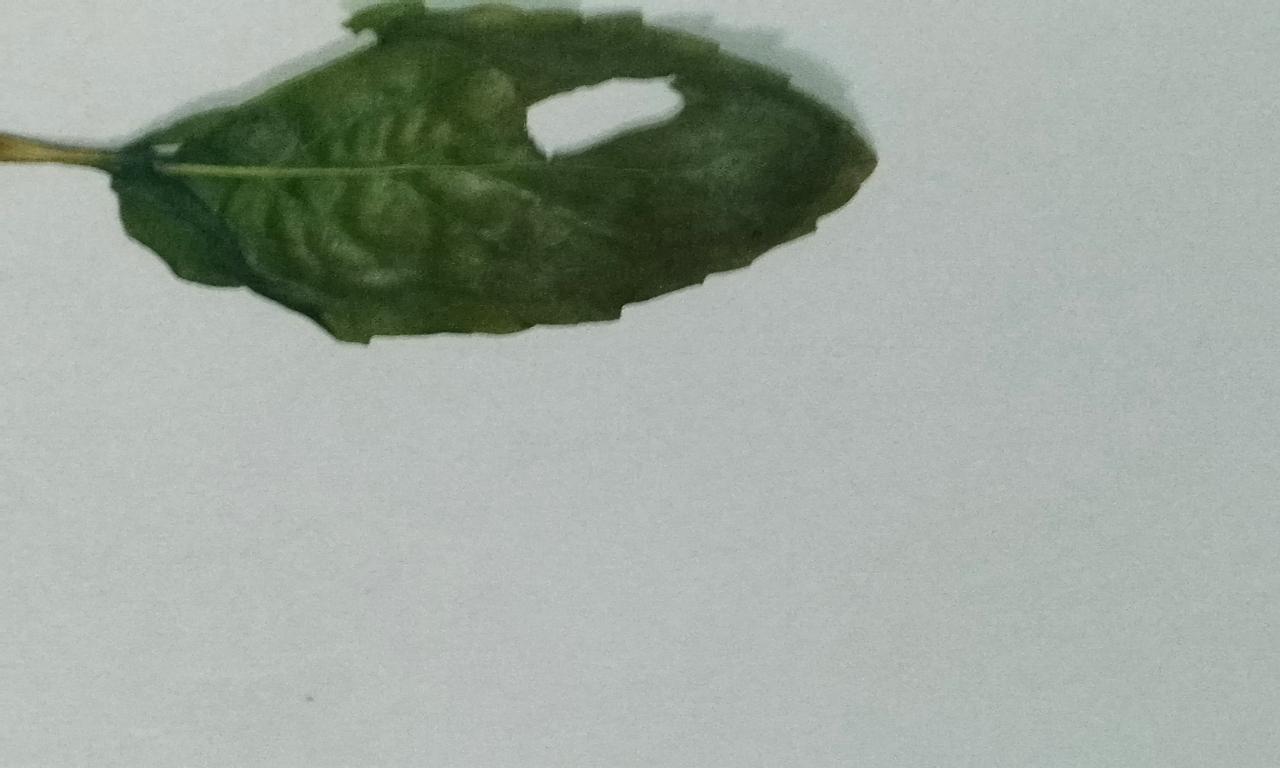
Label: Dried